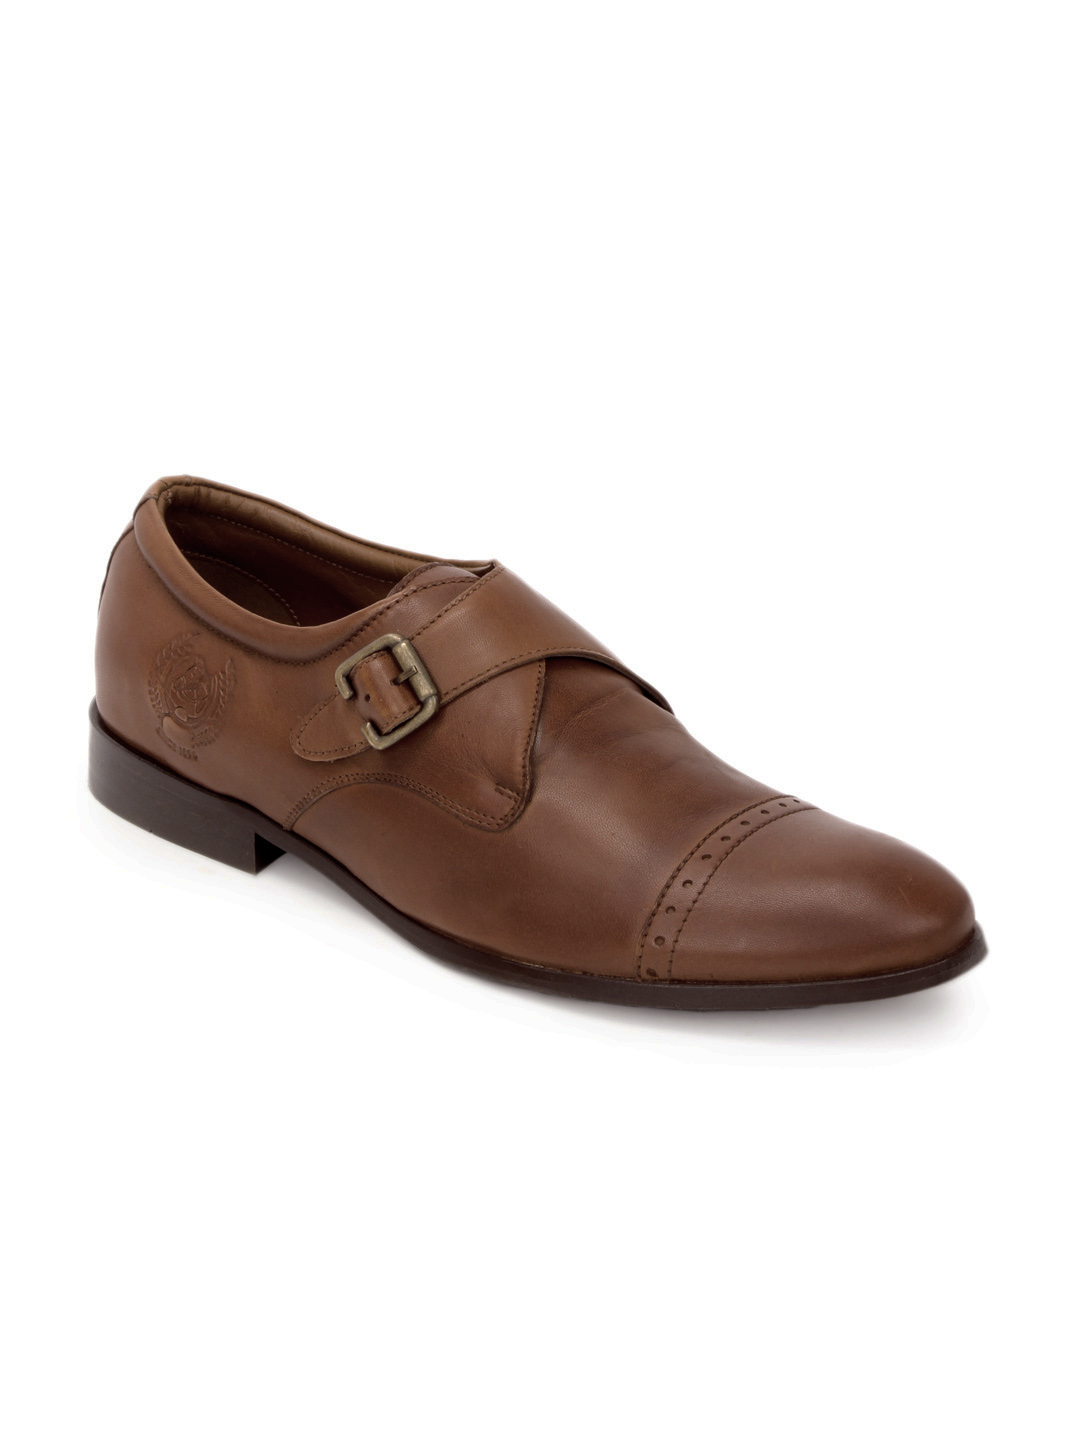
U.S. Polo Assn. Men Brown Formal Shoes
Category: Footwear / Shoes / Formal Shoes
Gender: Men
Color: Brown
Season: Summer 2012
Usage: Formal